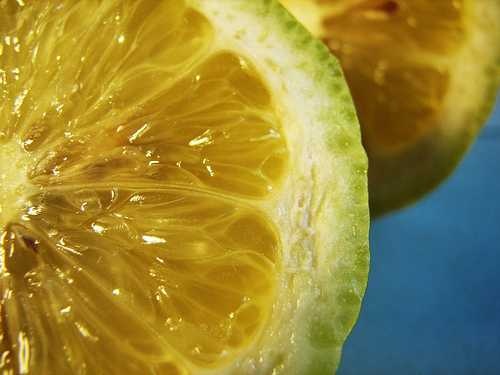
Label: Lemon